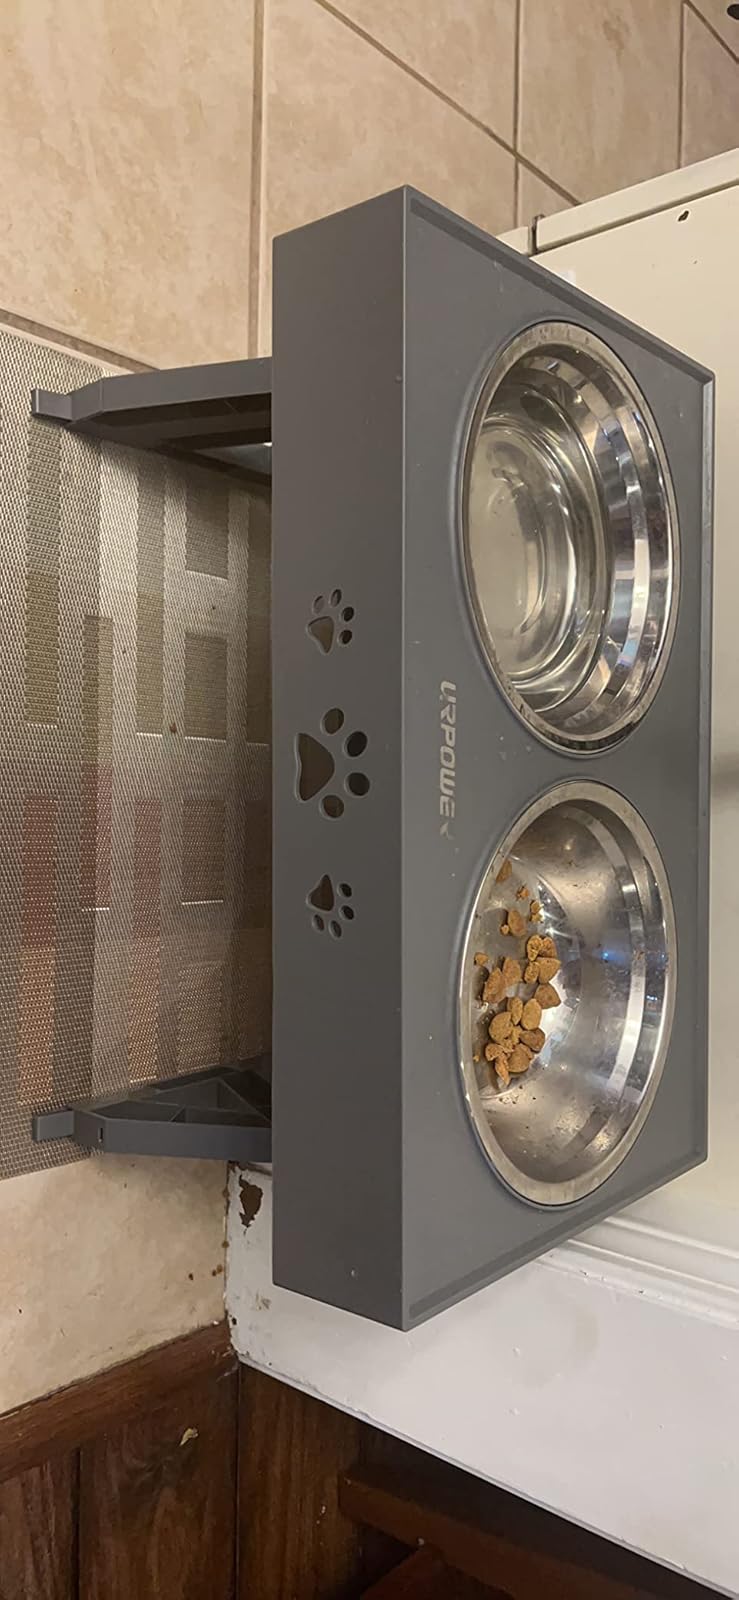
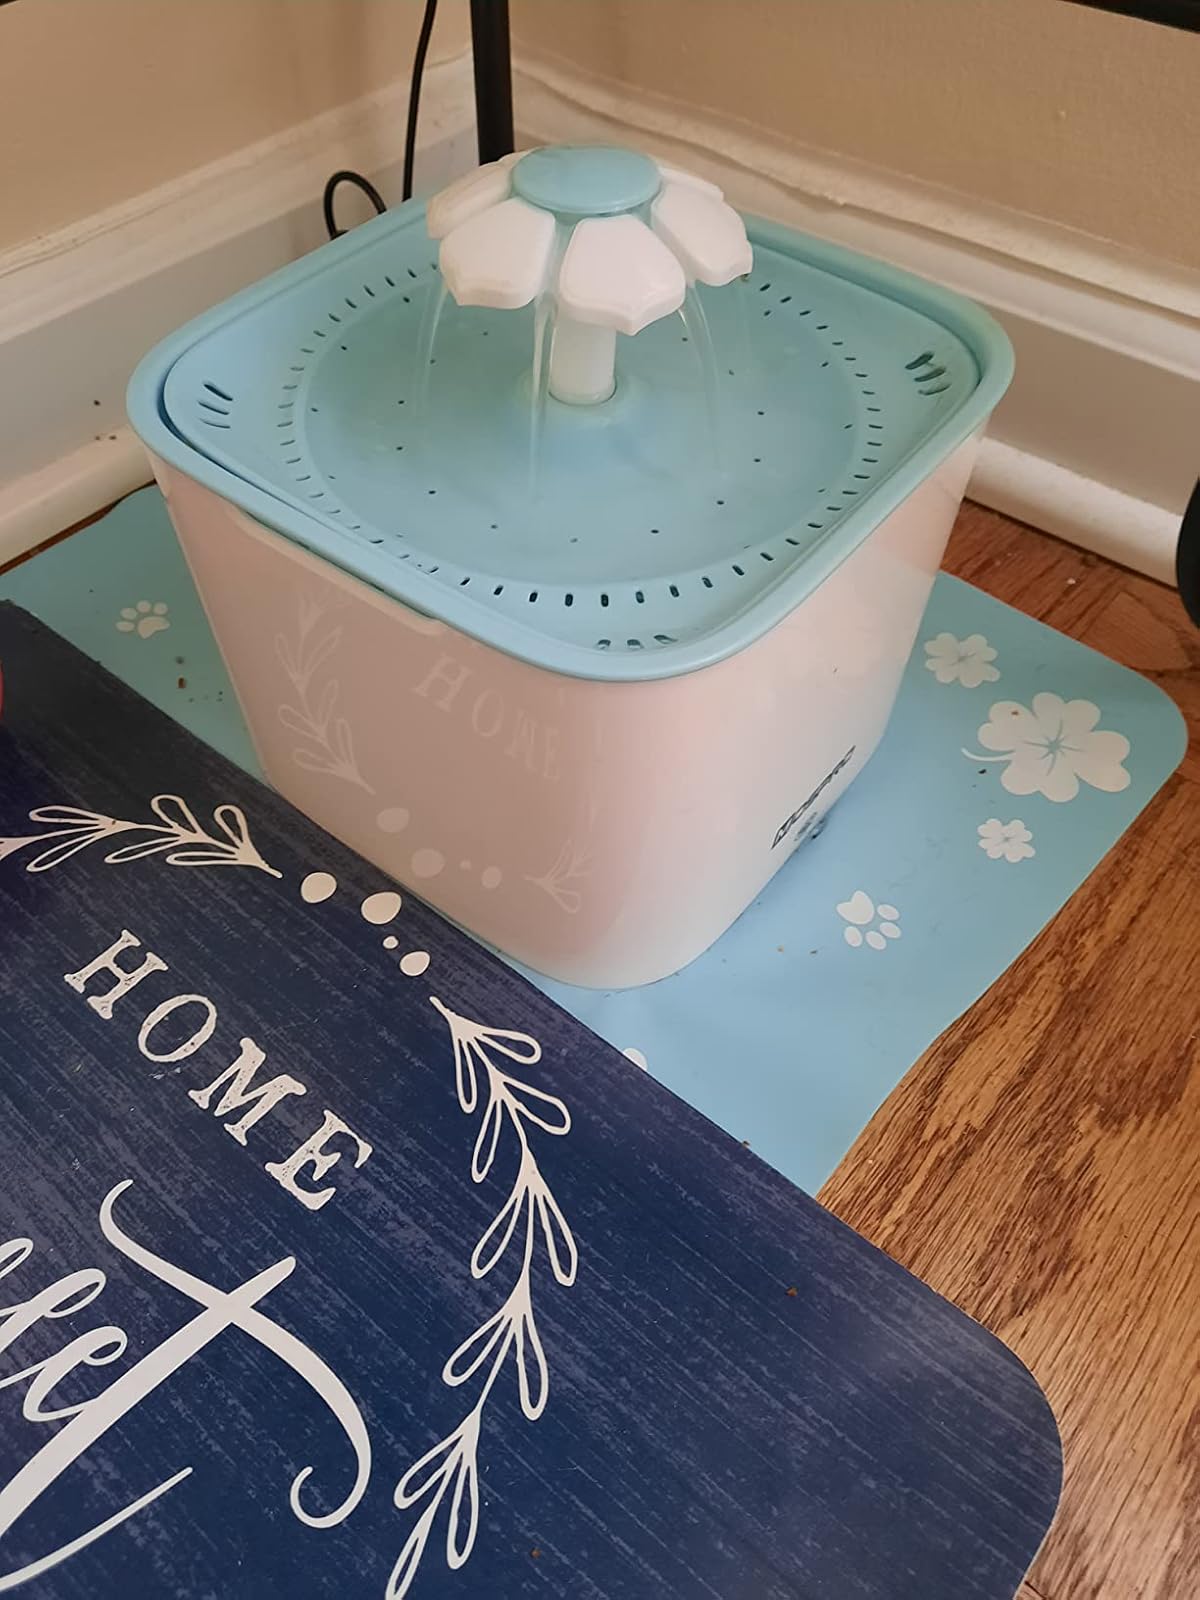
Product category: items_bowl
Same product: no